Dániel Tőzsér

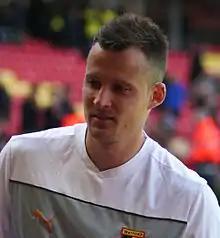
Tőzsér with Watford in 2014

Dániel Tőzsér (born 12 May 1985) is a Hungarian professional football official and a former midfielder. He works as a sporting director for Debrecen. He also played for the Hungary national team. A left-footed player, he played on the central, defensive or the left side of midfield.